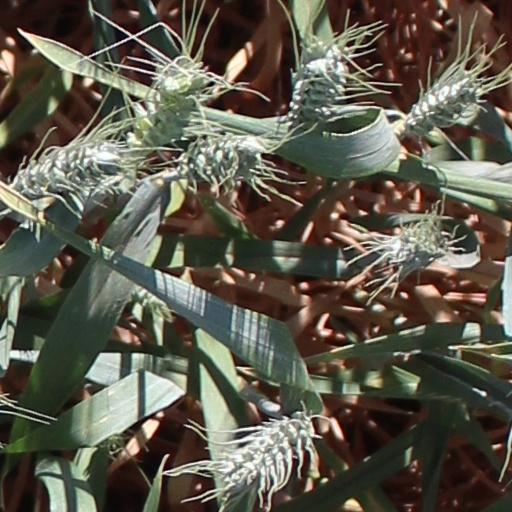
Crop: wheat